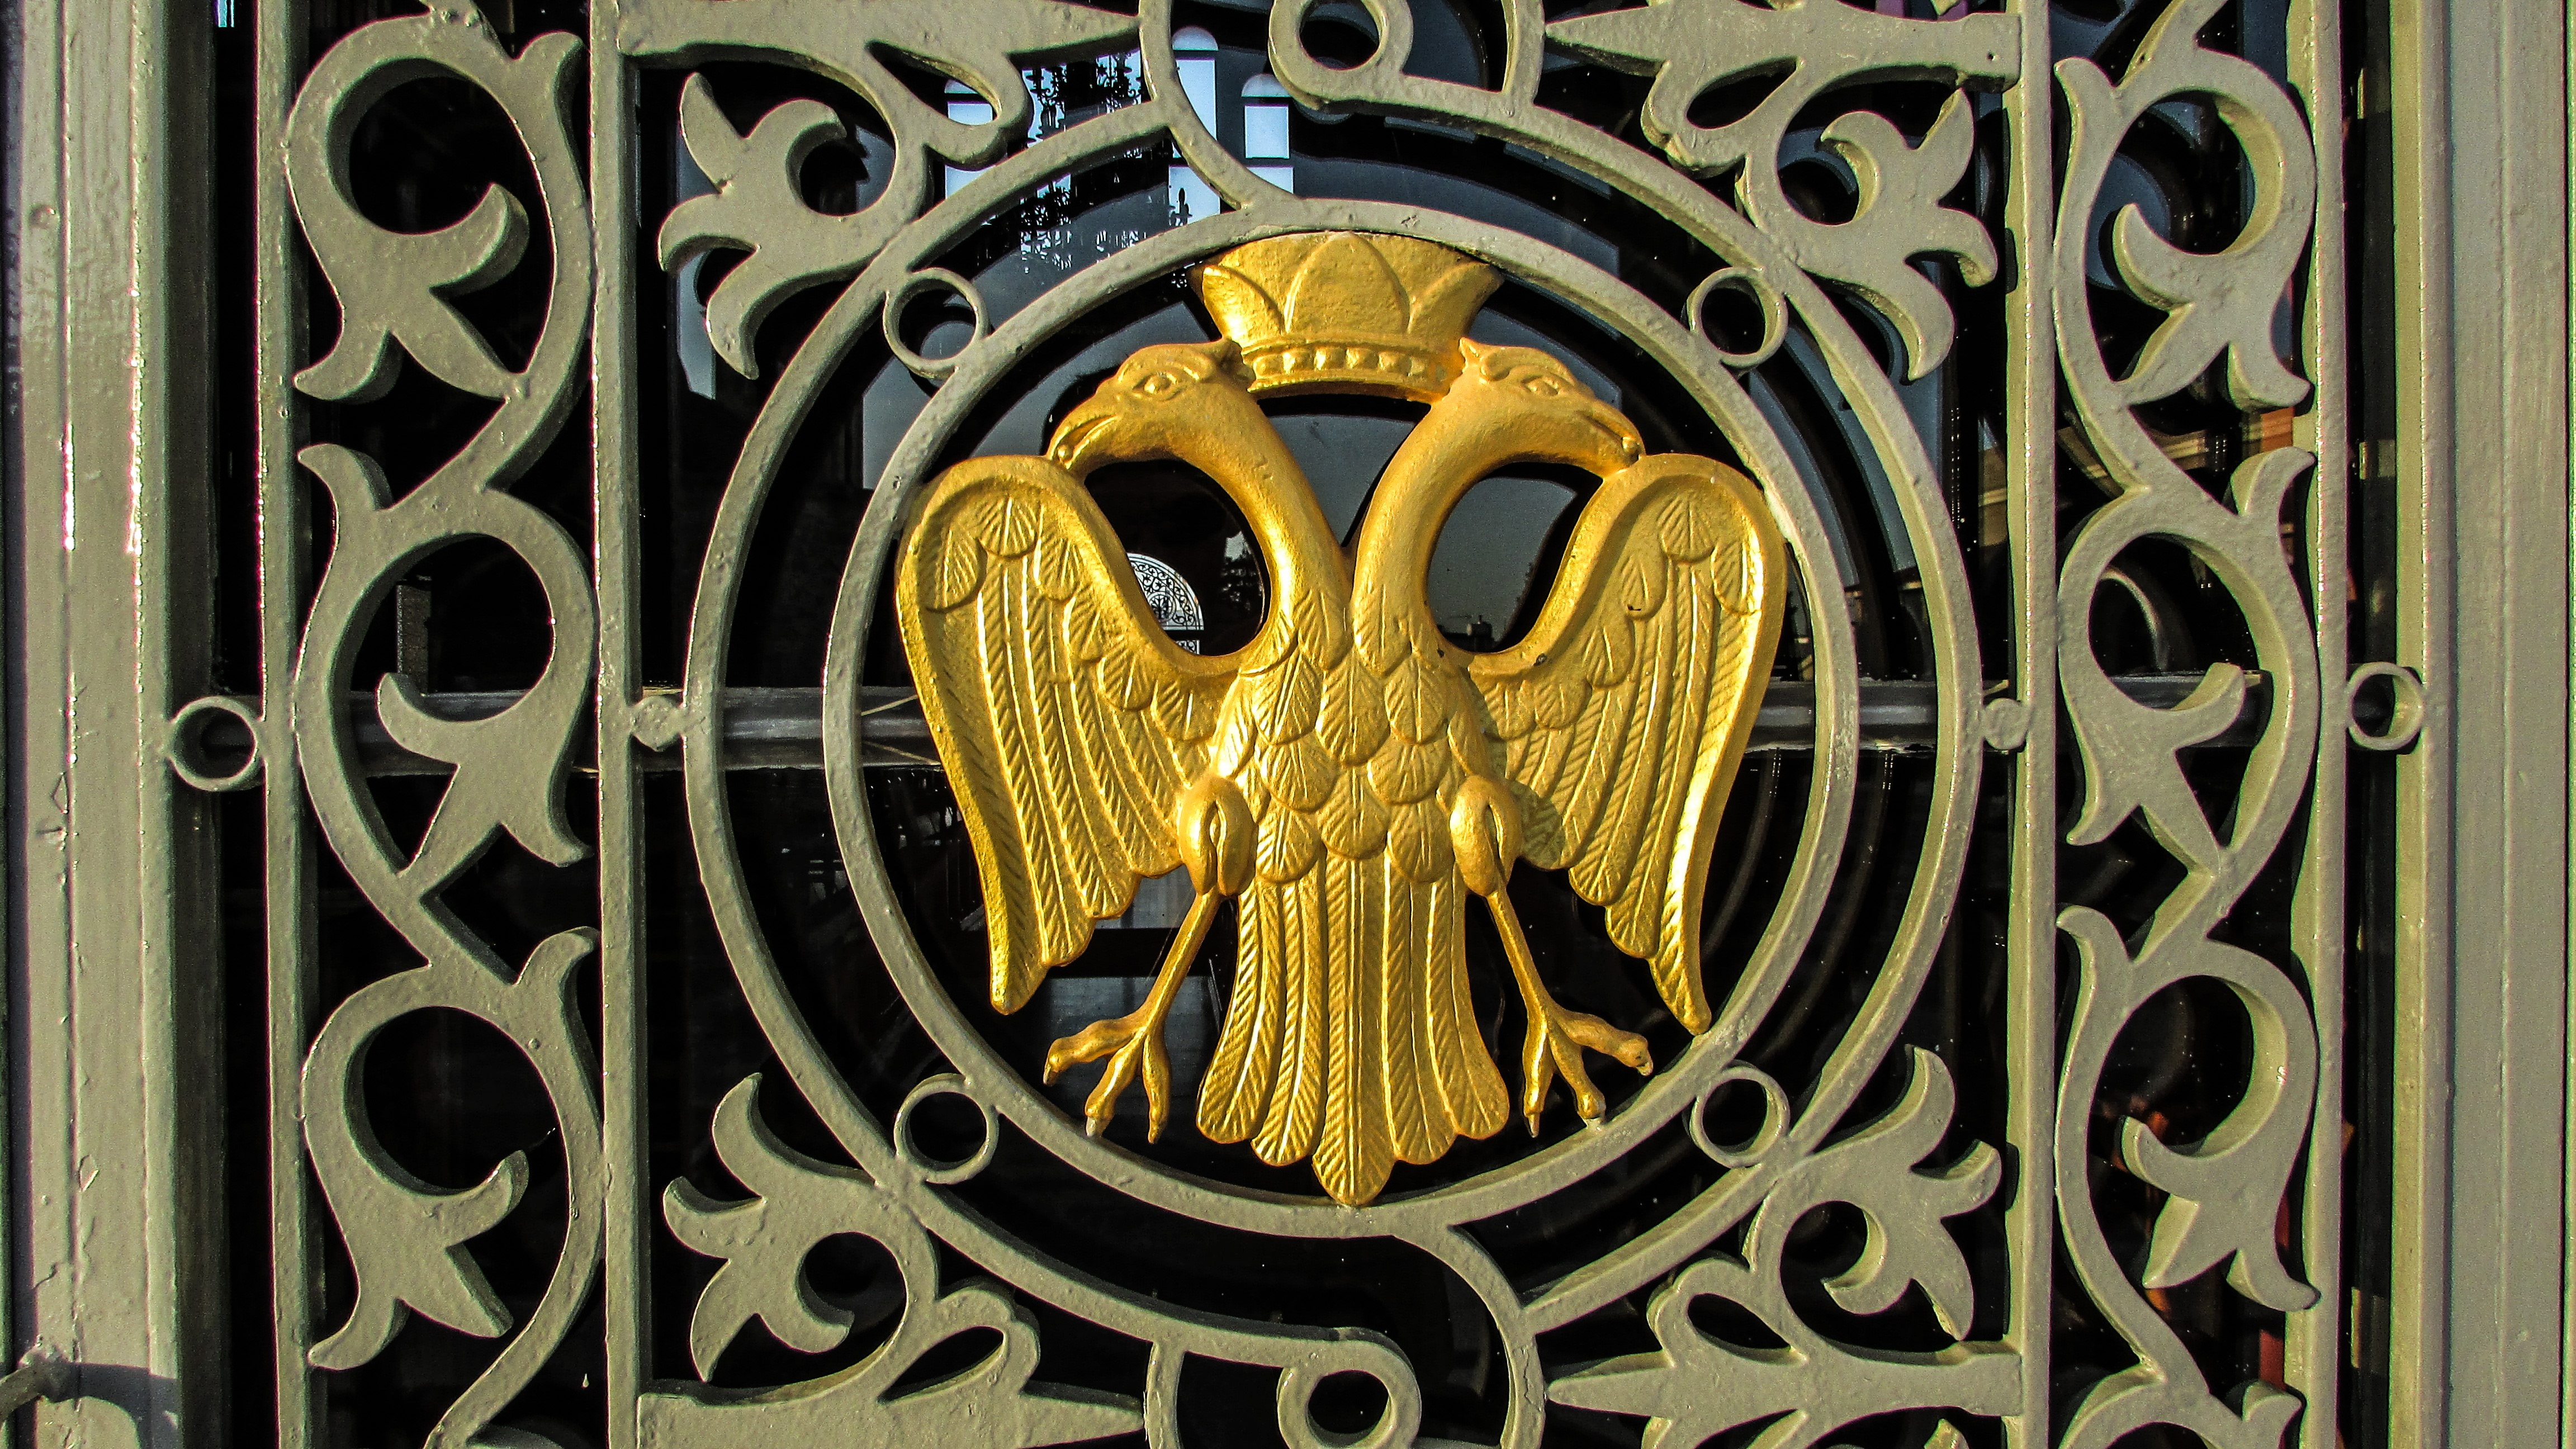
window, number, church, door, emblem, art, design, symmetry, iron, detail, carving, cyprus, byzantium, paralimni, ancient history, two headed eagle